Friedrich Siegmund Voigt

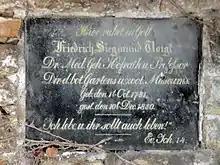
Grave in Jena

Friedrich Siegmund (Sigismund) Voigt (Voight) (1 October 1781 – 10 December 1850) was a German zoologist and botanist, with a special interest in spermatophytes. He taught at Jena, where he translated Georges Cuvier's "Le Règne Animal" (1817), and was the director of the Jena Botanical Gardens (from 1807 to 1850) and the Museum of Zoology.